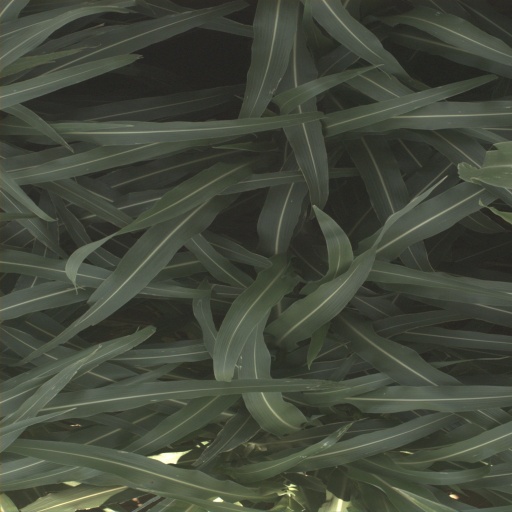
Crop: sorghum